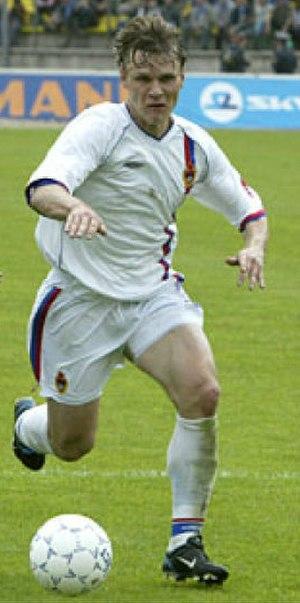
Andreï Iourievitch Solomatine, né le 9 septembre 1975 à Moscou, est un footballeur russe. Il jouait au poste de défenseur.